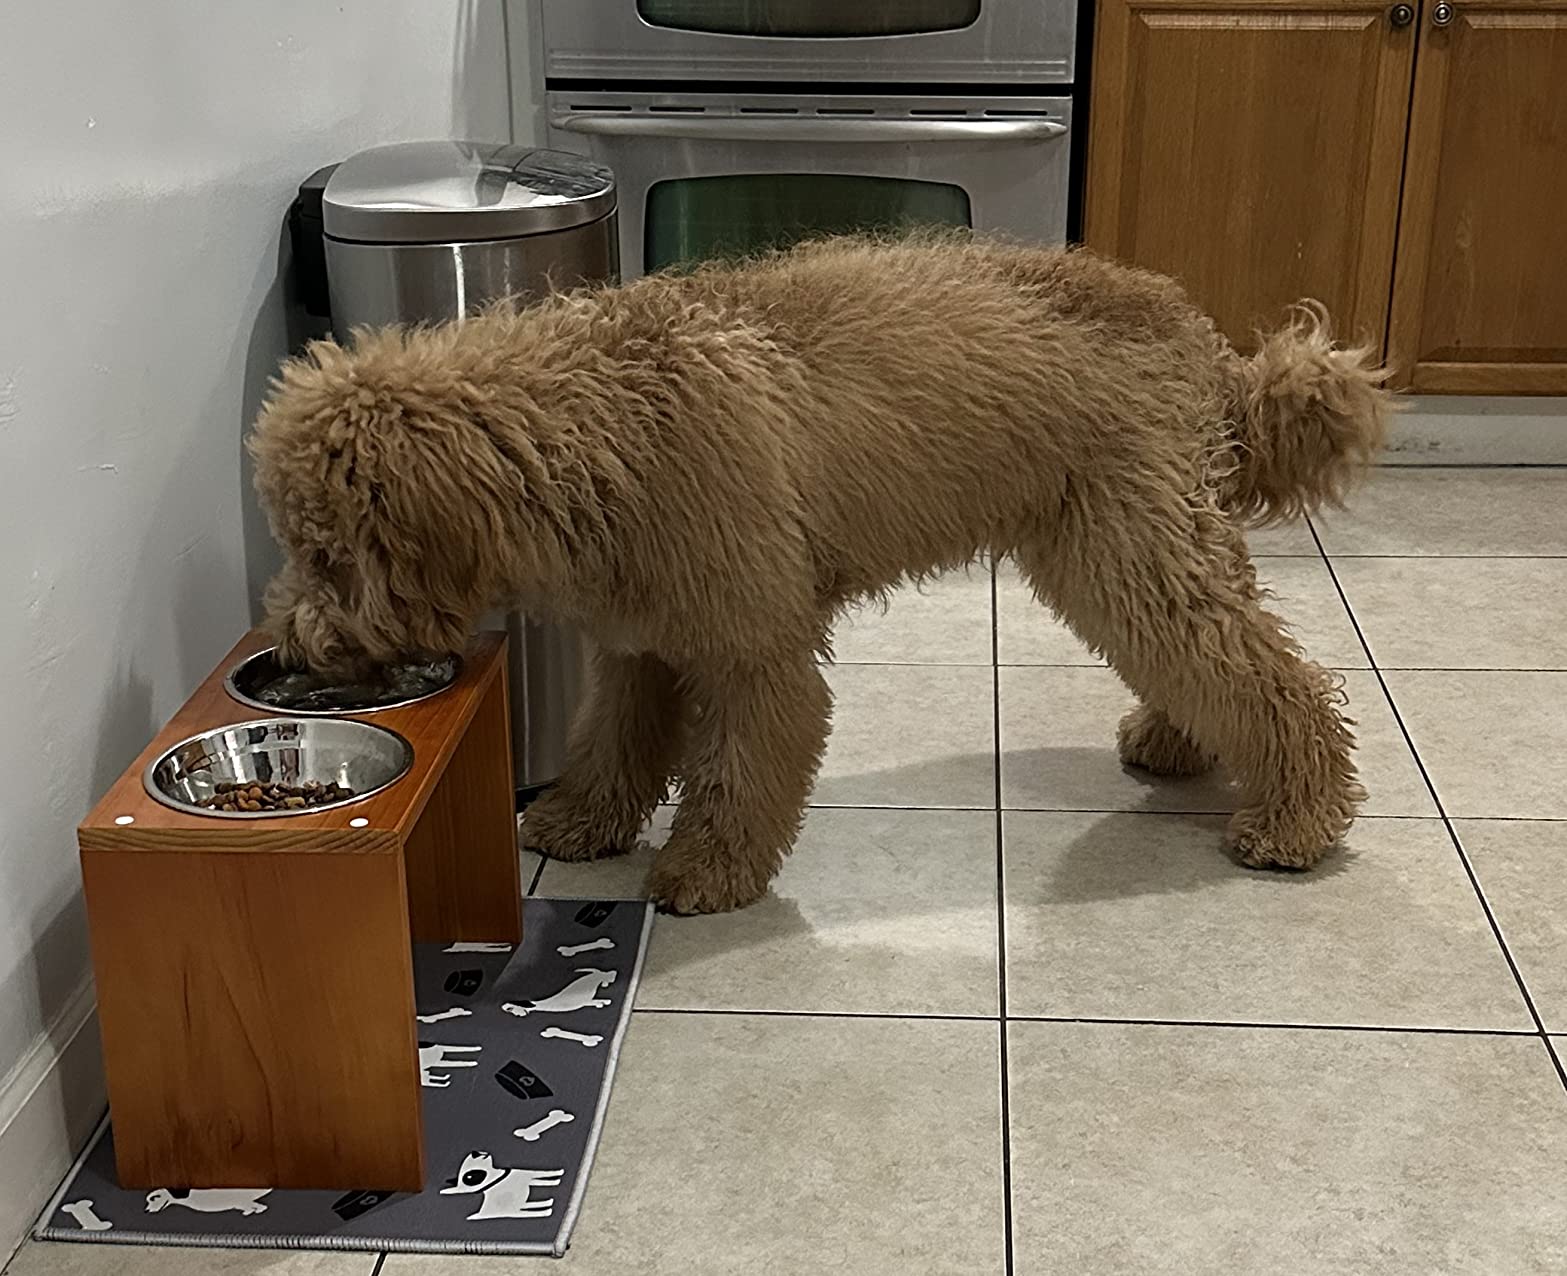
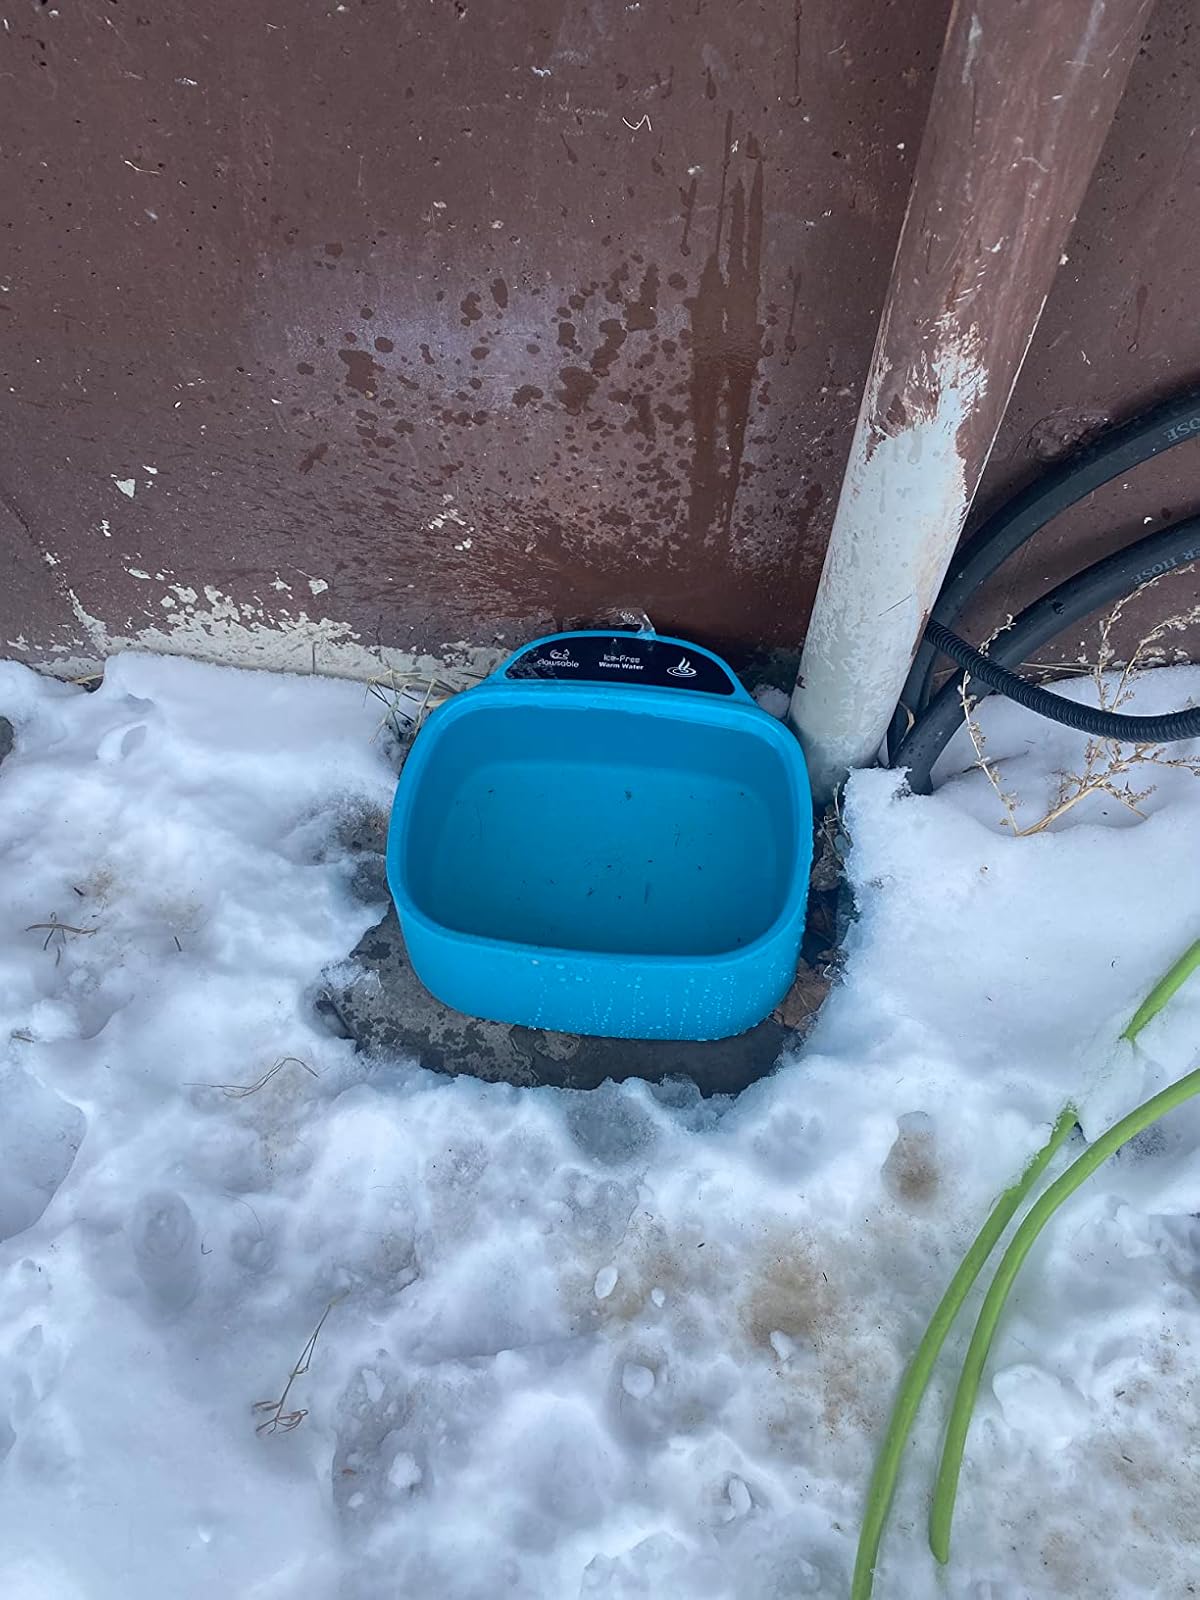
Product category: items_bowl
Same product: no